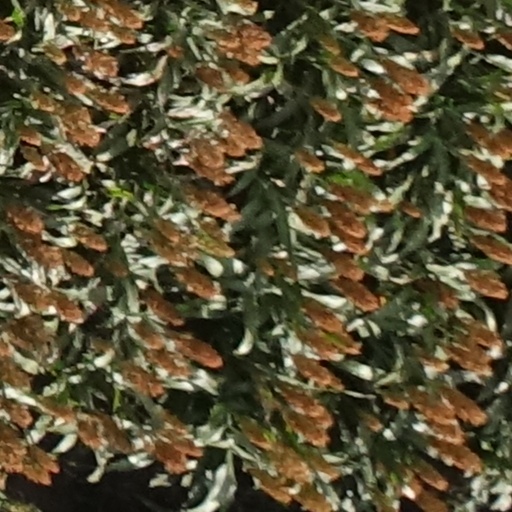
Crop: sorghum